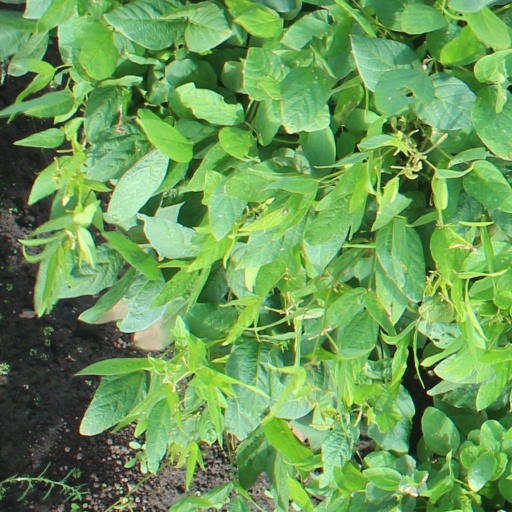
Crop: soybean